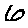
Label: 6